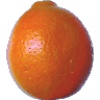
Label: Tangelo 1